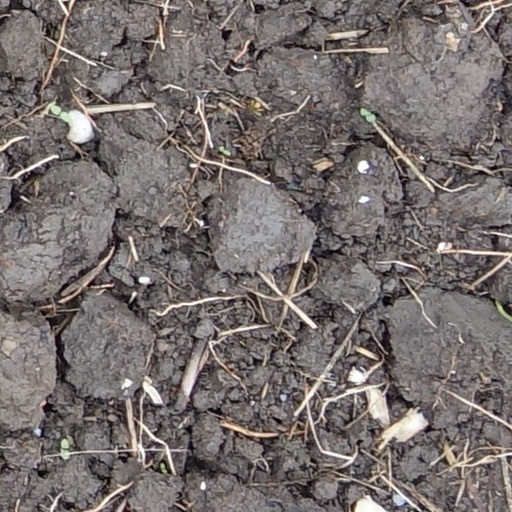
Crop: wheat